Hakea oleifolia

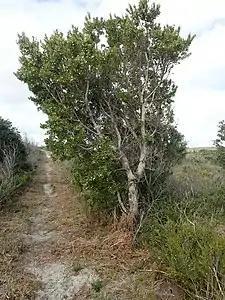
habit

"Hakea oleifolia" is an upright, rounded shrub or tree that typically grows to a height of . It blooms from August to October and produces strong sweetly scented white large flowers on short racemes in leaf axils. Up to 28 showy flowers may appear per raceme. Leaves are elliptic olive-like long by wide and smooth edged or sparsely toothed. The ovoid fruit are horned woody capsules long by wide and taper to two prominent horns.